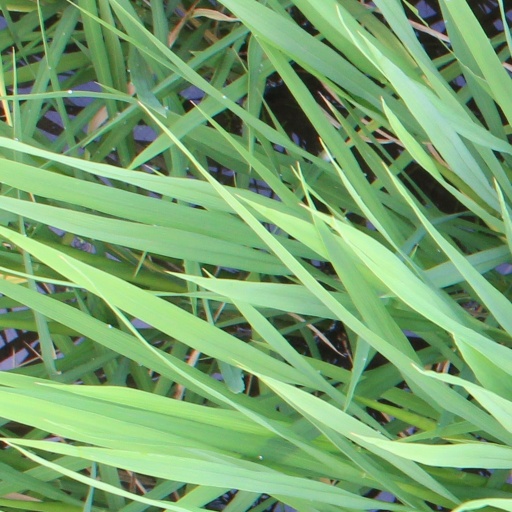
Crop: rice